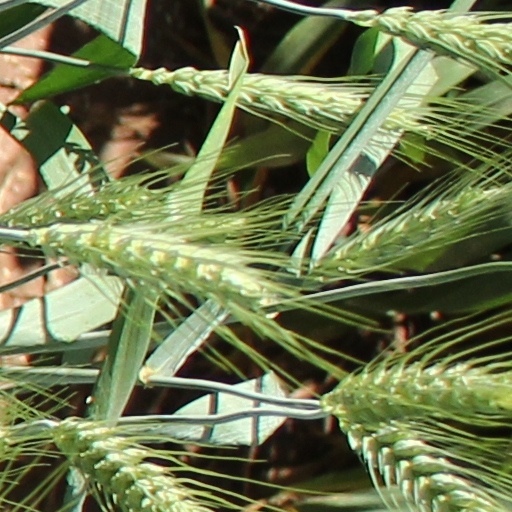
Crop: wheat